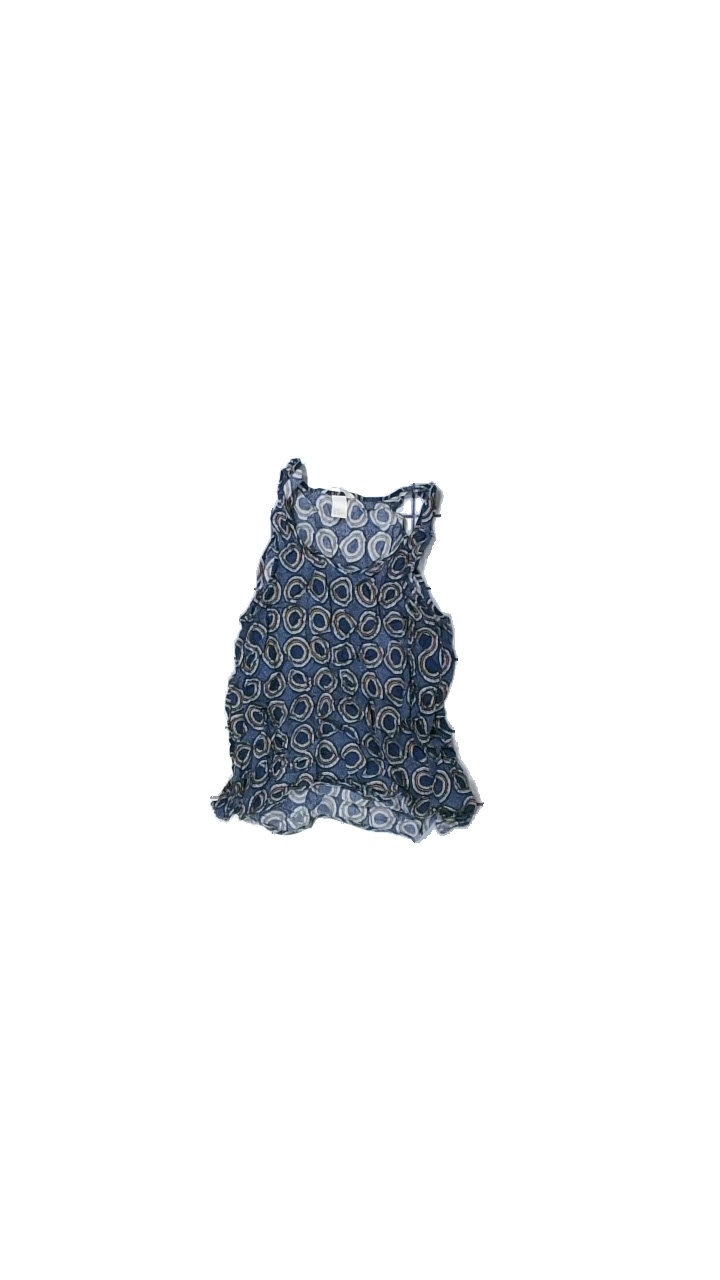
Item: Tank Top (Ladies)
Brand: H&m
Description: BLue patterned tank top
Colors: Blue, White, Orange, Multicolor
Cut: Regular, C-collar
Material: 100% Viscose
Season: All
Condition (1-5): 5
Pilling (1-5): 5
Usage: Reuse
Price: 50-100